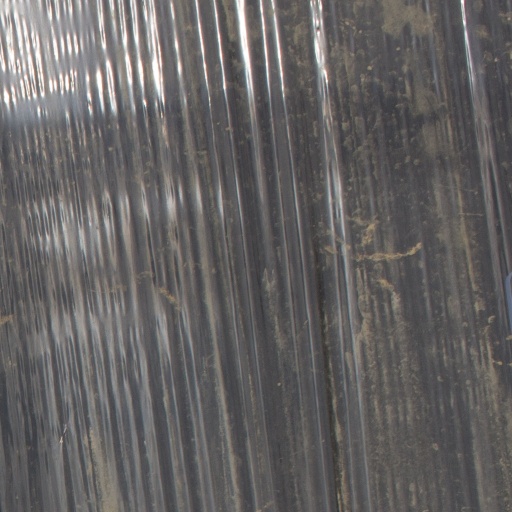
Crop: Jerusalem artichoke